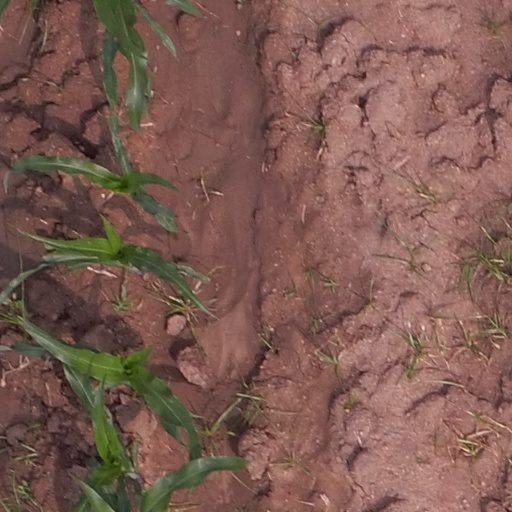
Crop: maize; corn